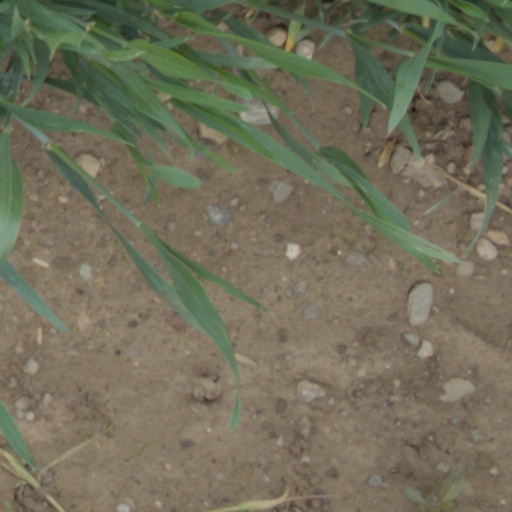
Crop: wheat